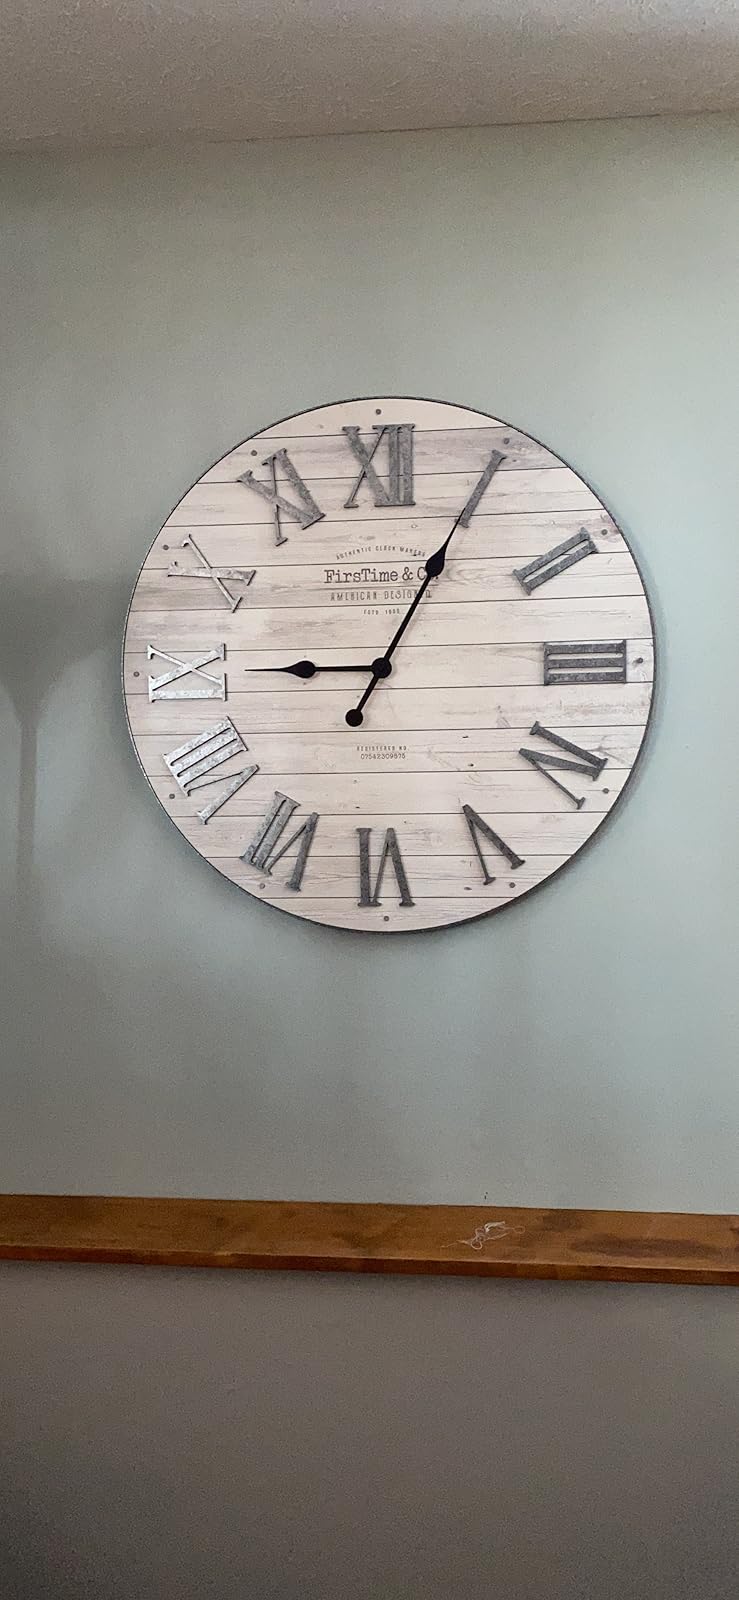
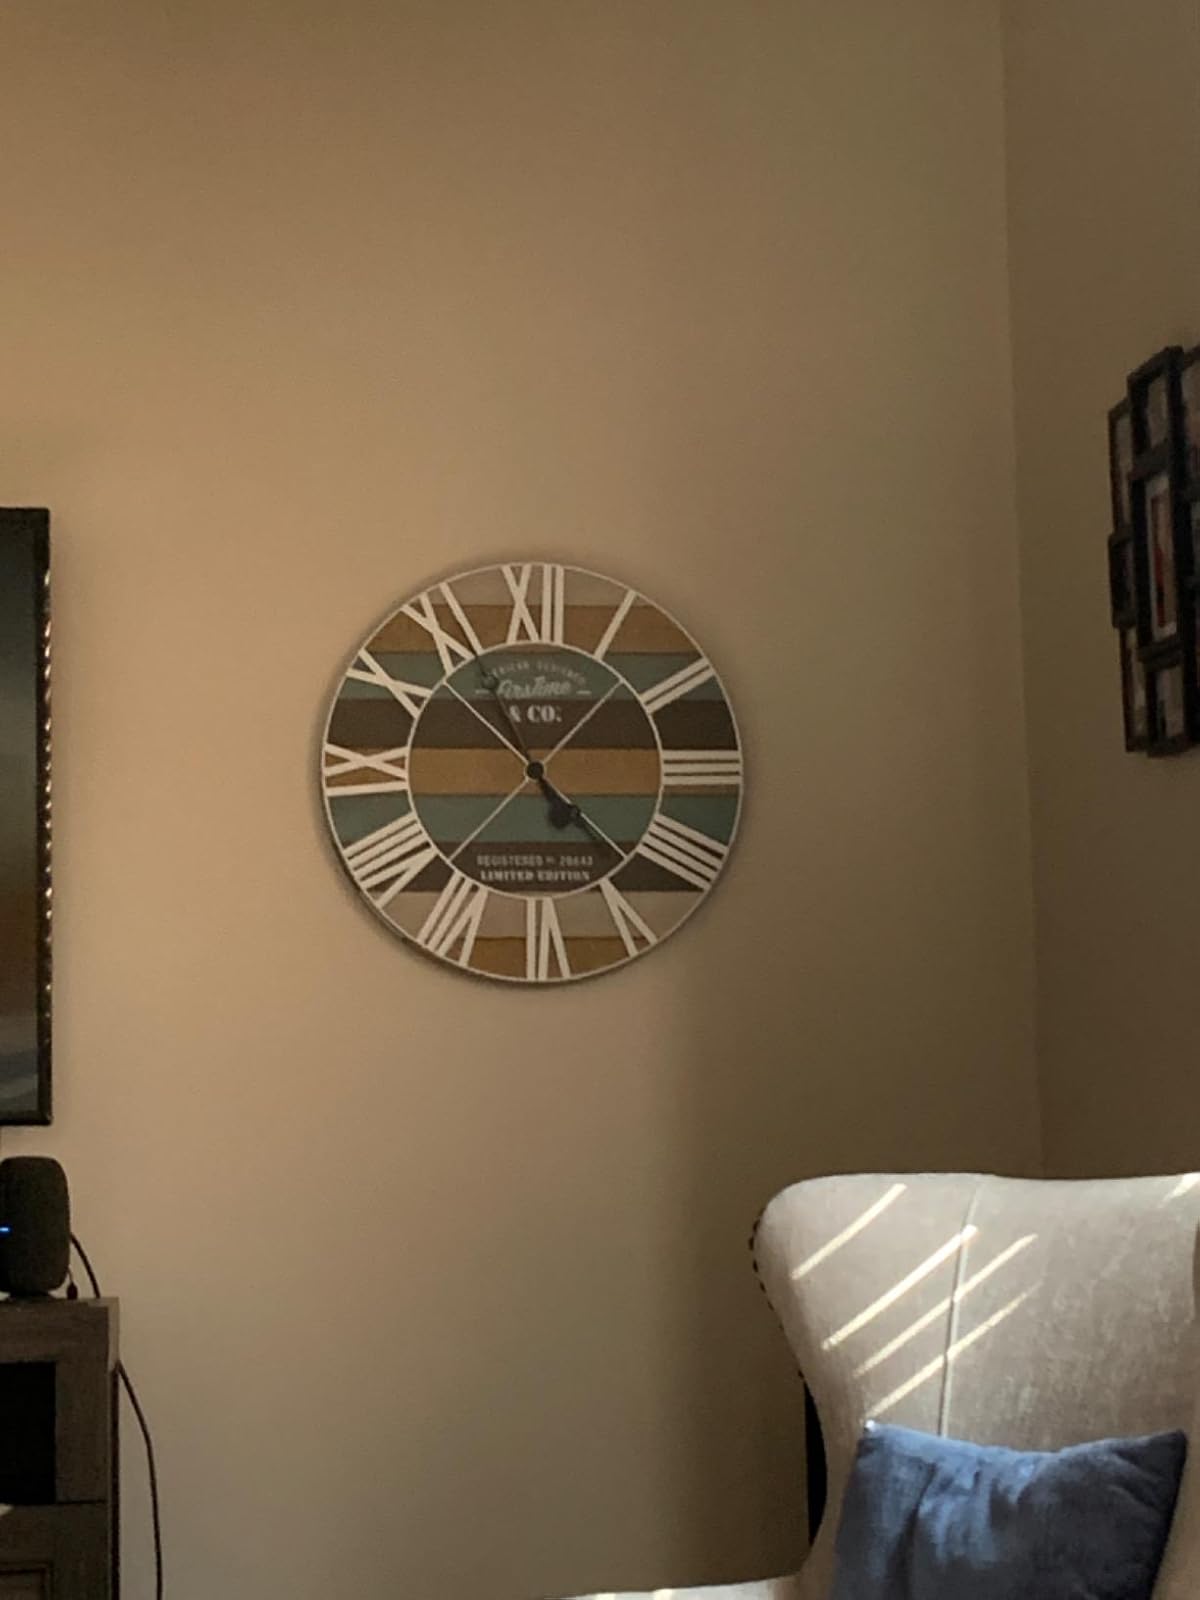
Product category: clock
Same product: no